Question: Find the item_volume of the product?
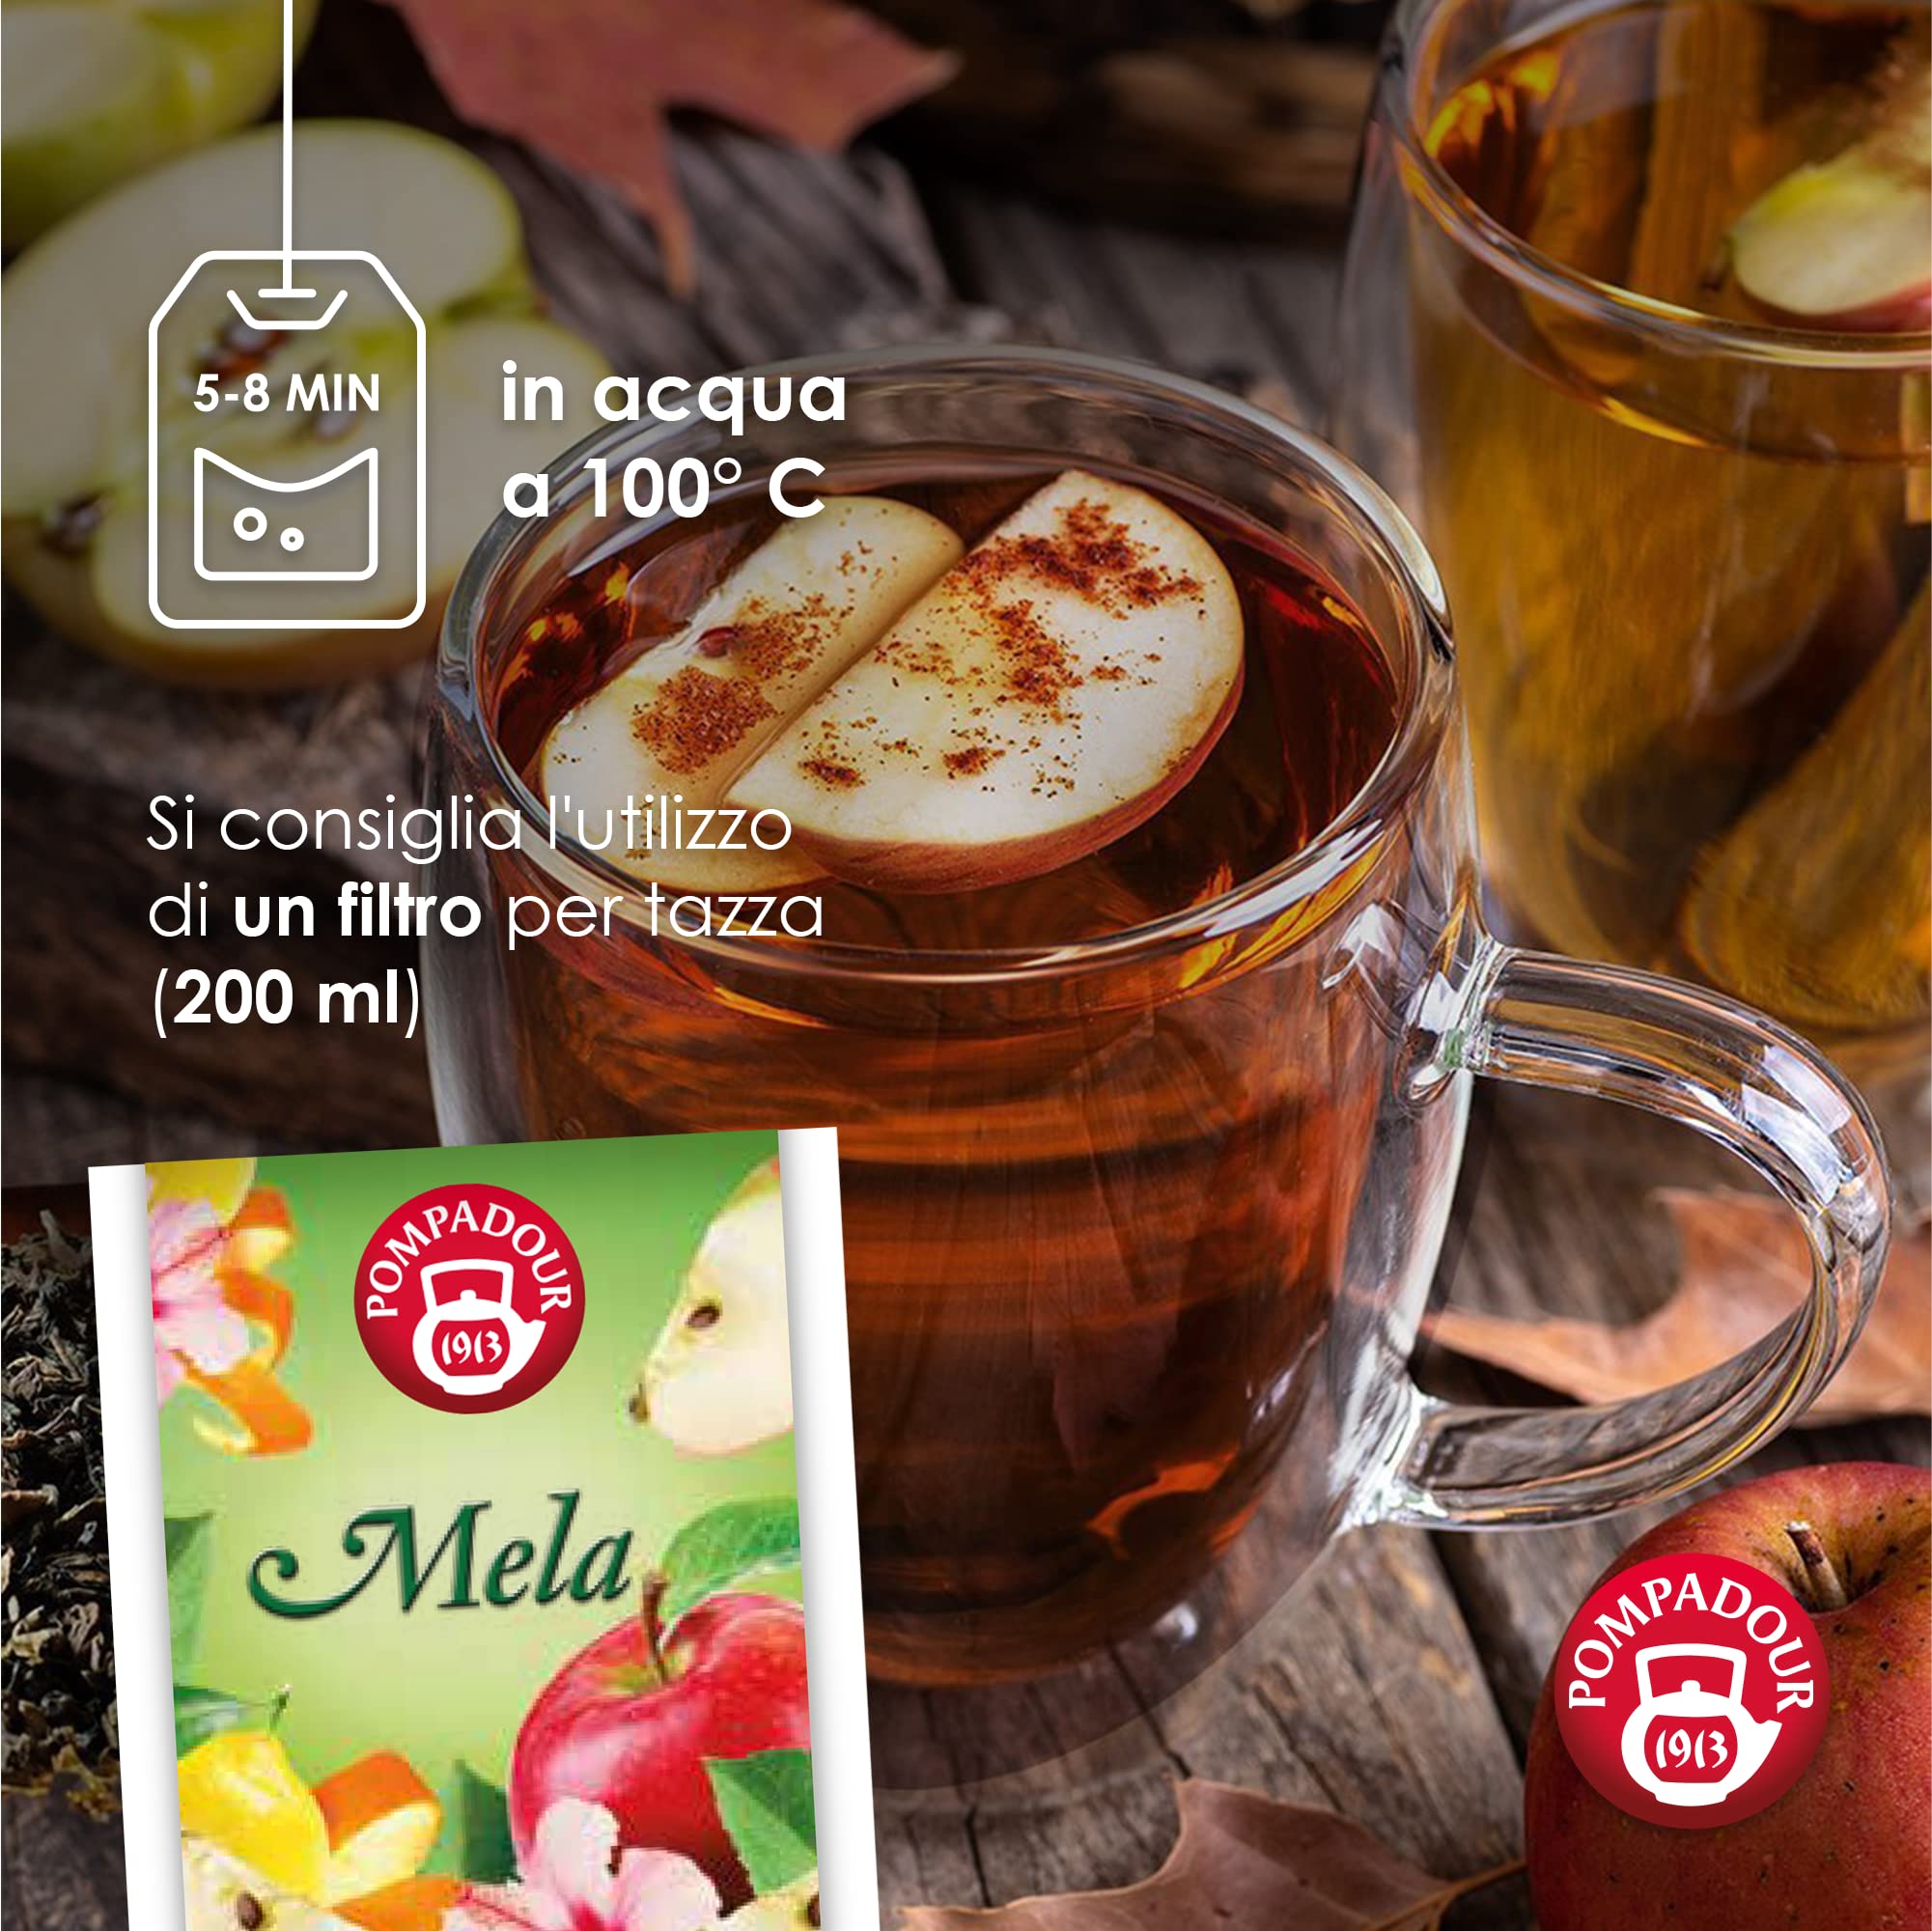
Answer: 200.0 millilitre